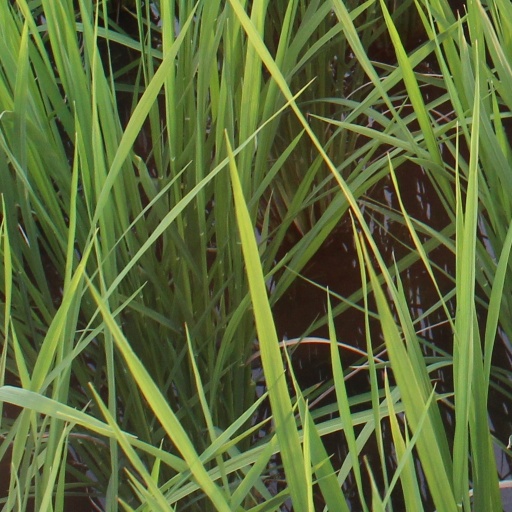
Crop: rice